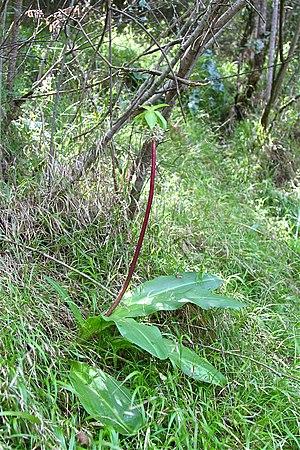
Eucomis bicolor, le lys ananas panaché ou tout simplement lys ananas. est une espèce bulbeuse de plante à fleurs de la famille des Asparagaceae, sous-famille des Scilloideae, originaire d'Afrique australe. les provinces du nord. Les fleurs vert pâle, à marges pourpres, sont disposées en une grappe, surmontée d'une "tête" de bractées vertes en forme de feuille. C'est une plante bulbeuse ornementale, bien que ses fleurs dégagent une odeur désagréable, très attirante pour les mouches, principales pollinisatrices.